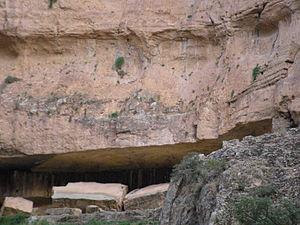
Grottes troglodytes de Maafa (Algérie) avec la grotte en dessous et les restes de l'habitation au dessus
Maafa est une commune de la wilaya de Batna en Algérie, située à environ 45 km au sud-ouest de Batna à environ 80 km au nord de Biskra.
La wilaya de Batna est une wilaya située au nord-est de l'Algérie, dans la région des Aurès, dont le chef-lieu est la ville éponyme de Batna.
L'habitat troglodytique est, depuis la Préhistoire, une architecture, rudimentaire ou somptueuse, présente dans différentes traditions consistant à aménager des habitats souterrains ou creusés dans le rocher à flanc de montagne. Les maisons troglodytiques sont généralement creusées dans des roches sédimentaires ou volcaniques sous tous les climats. De l'abri sous roche au château ou à la cité souterraine, cette architecture a une fonction d'habitat temporaire ou permanent mais revêt traditionnellement d'autres usages domestiques ou agricoles et également, assez souvent, une fonction religieuse dans de multiples sociétés.